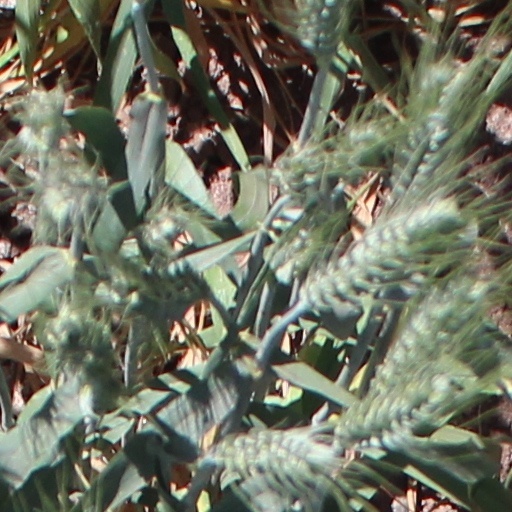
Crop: wheat